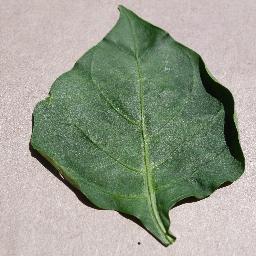
Label: Pepper,_bell___healthy